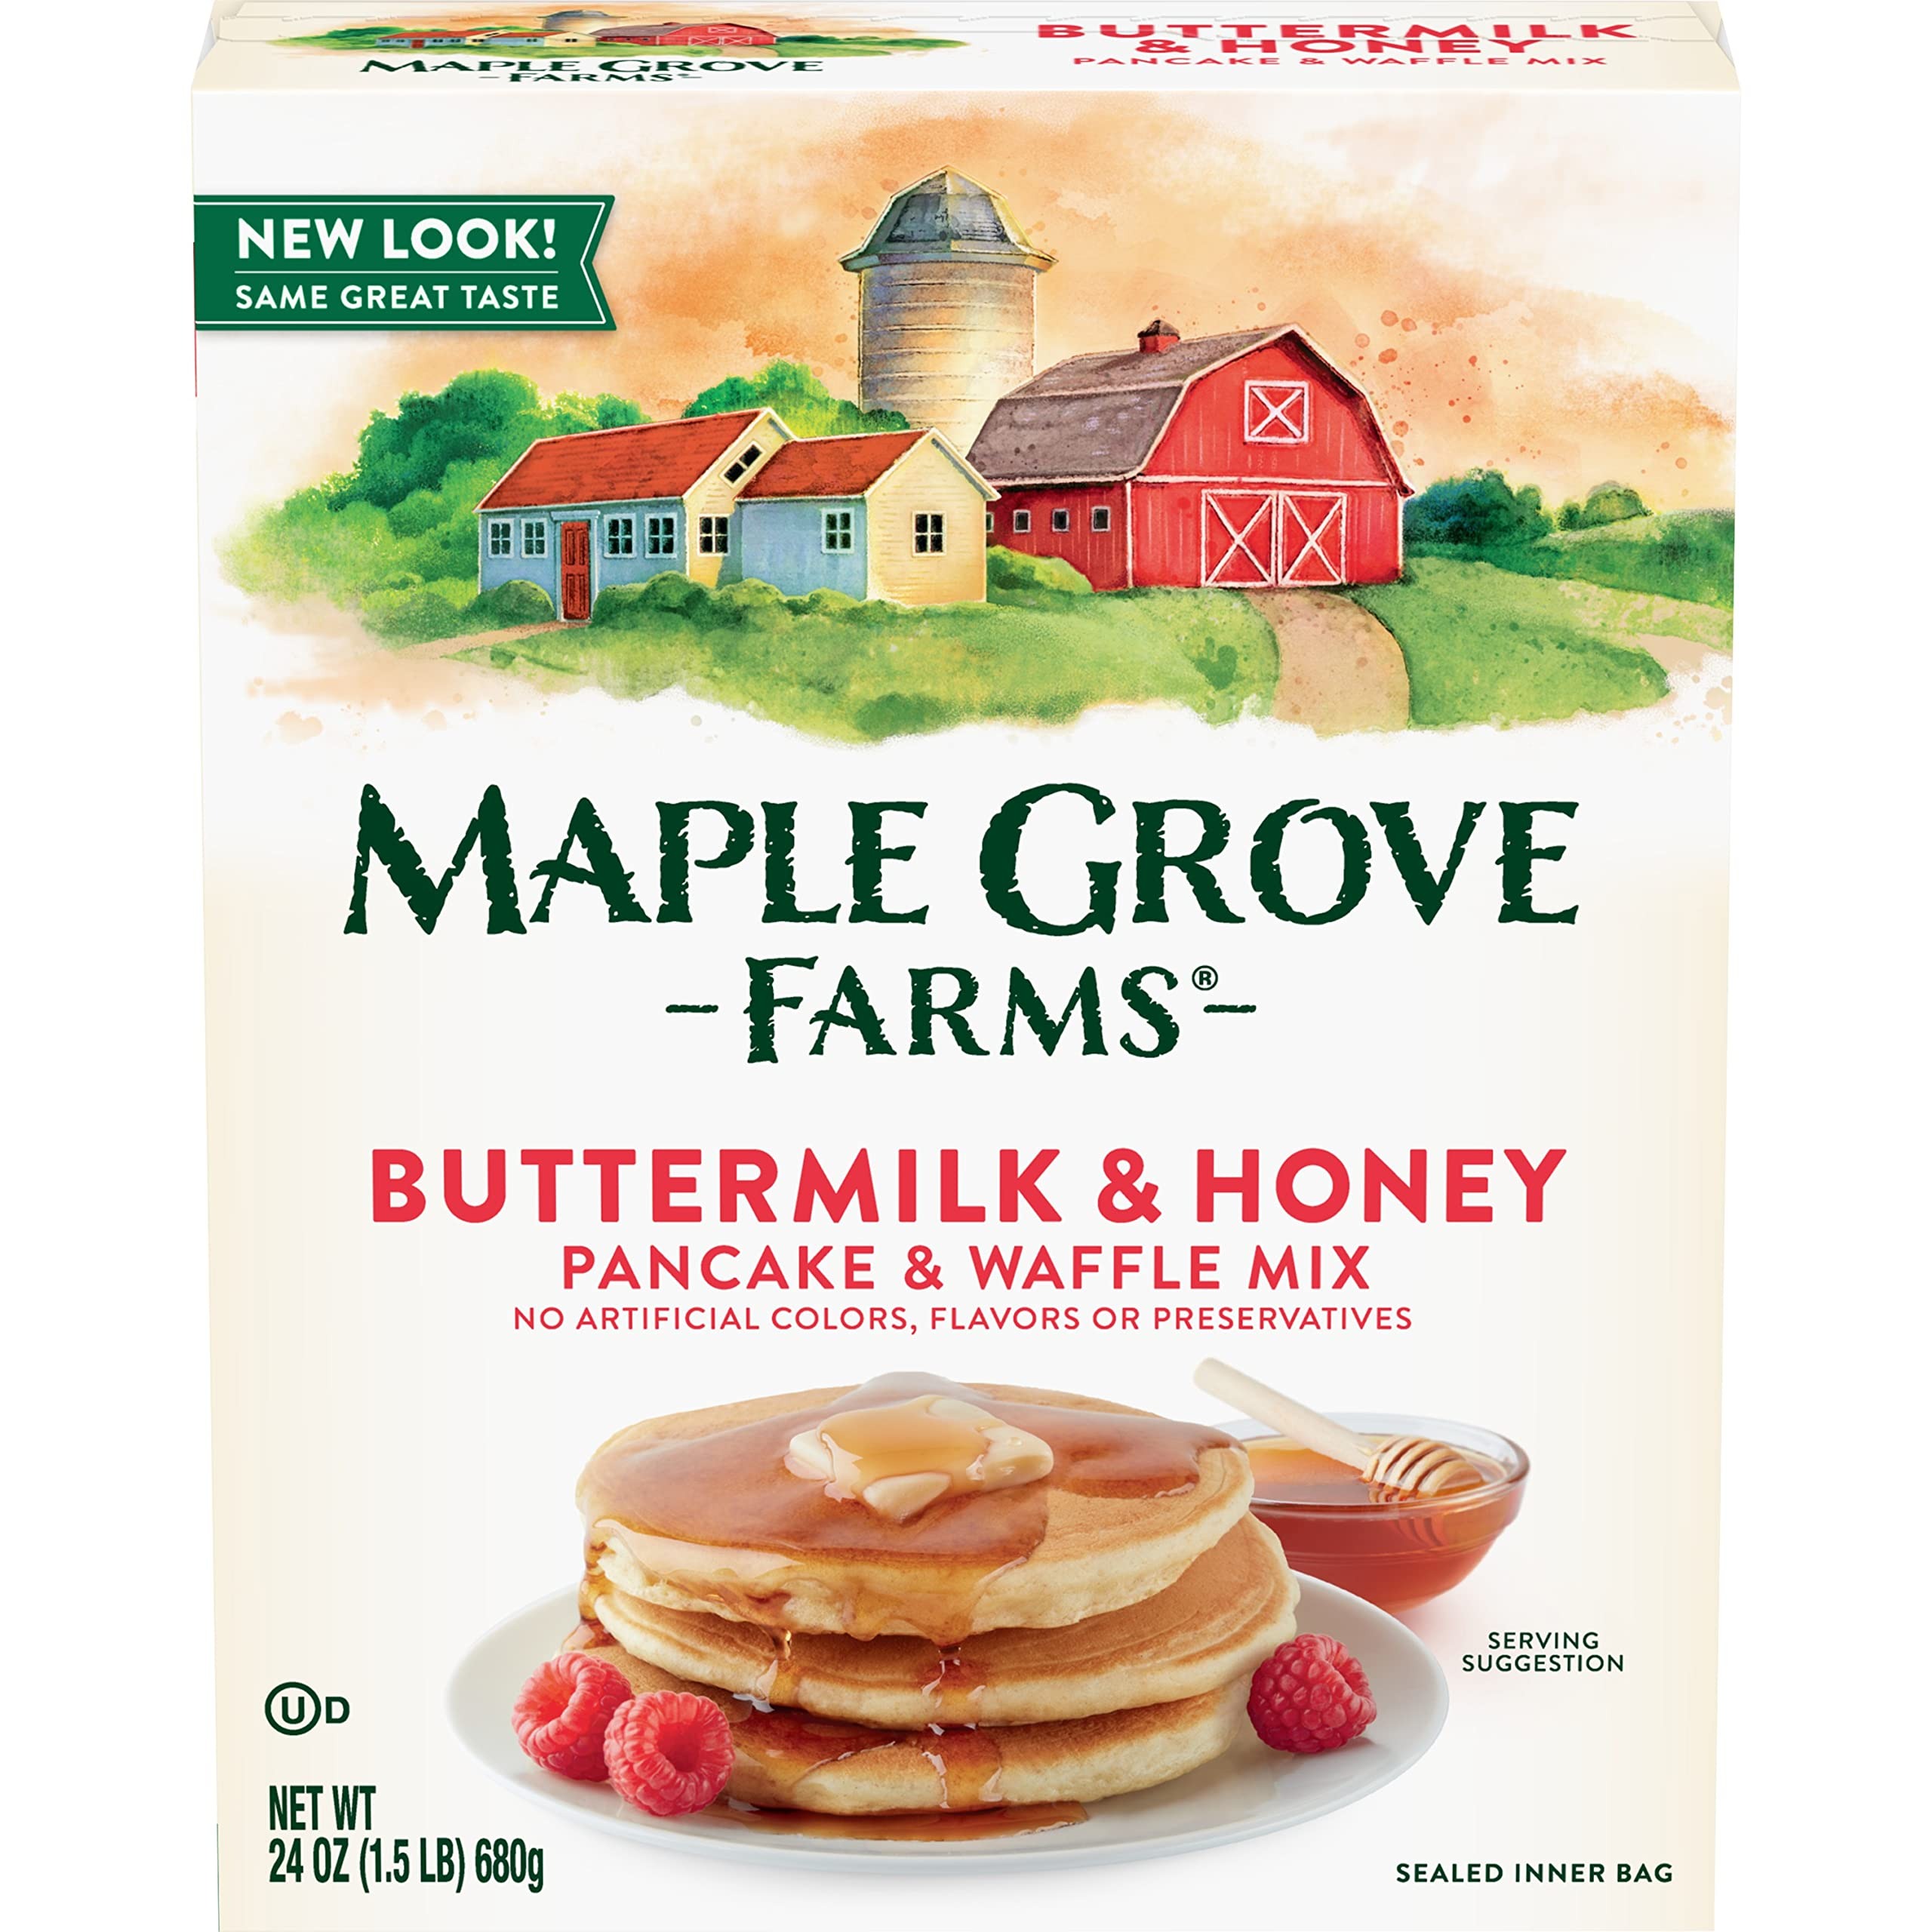
Item Name: Maple Grove Farms Pancake & Waffle Mix, Buttermilk & Honey, 24 Ounce (Pack Of 6)
Bullet Point 1: You already love Maple Grove Farms syrup, so why not drizzle it over scrumptious homemade pancakes or waffles
Bullet Point 2: Buttermilk & Honey Pancake and Waffle Mix has no artificial color, flavor or preservatives added. It is a superior blend of wheat and graham flour with buttermilk and honey
Bullet Point 3: The perfect addition to a classic country breakfast
Bullet Point 4: Sealed inner bag to keep the freshness
Bullet Point 5: Now everyone can enjoy the great taste of Maple Grove Farms
Value: 144.0
Unit: ounce

Price: 42